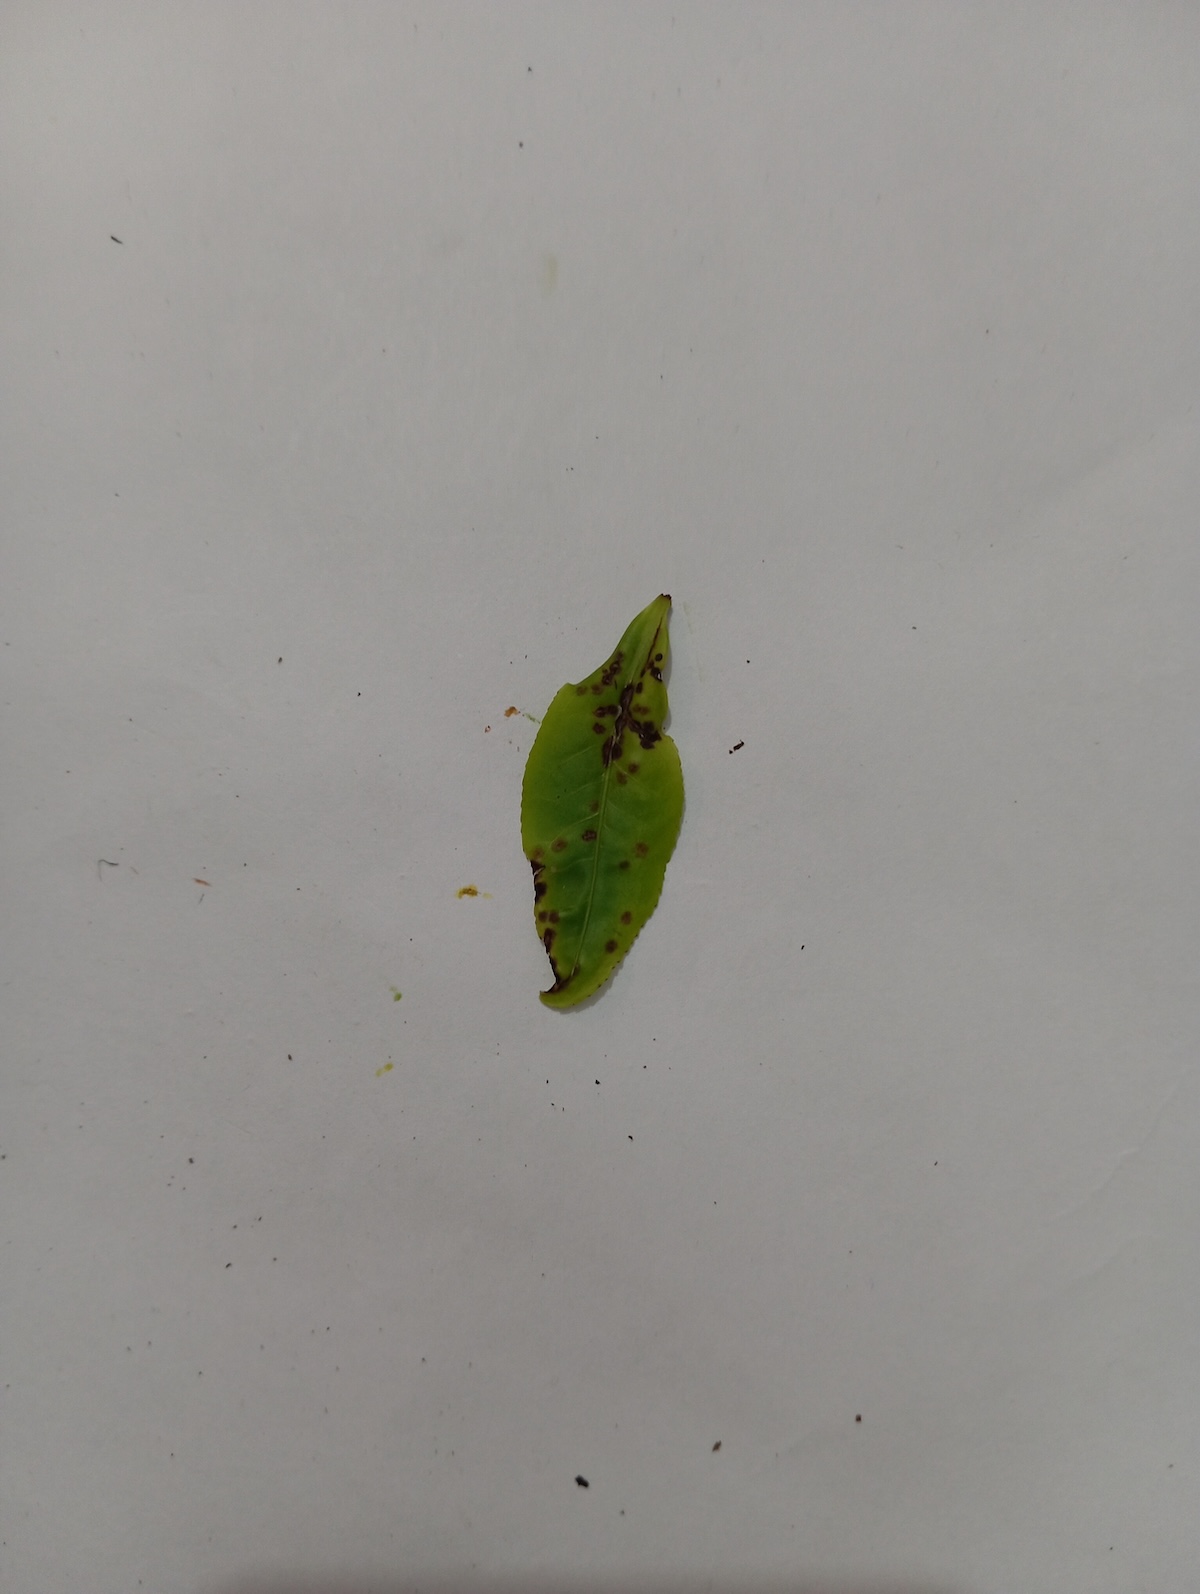
Label: Helopeltis